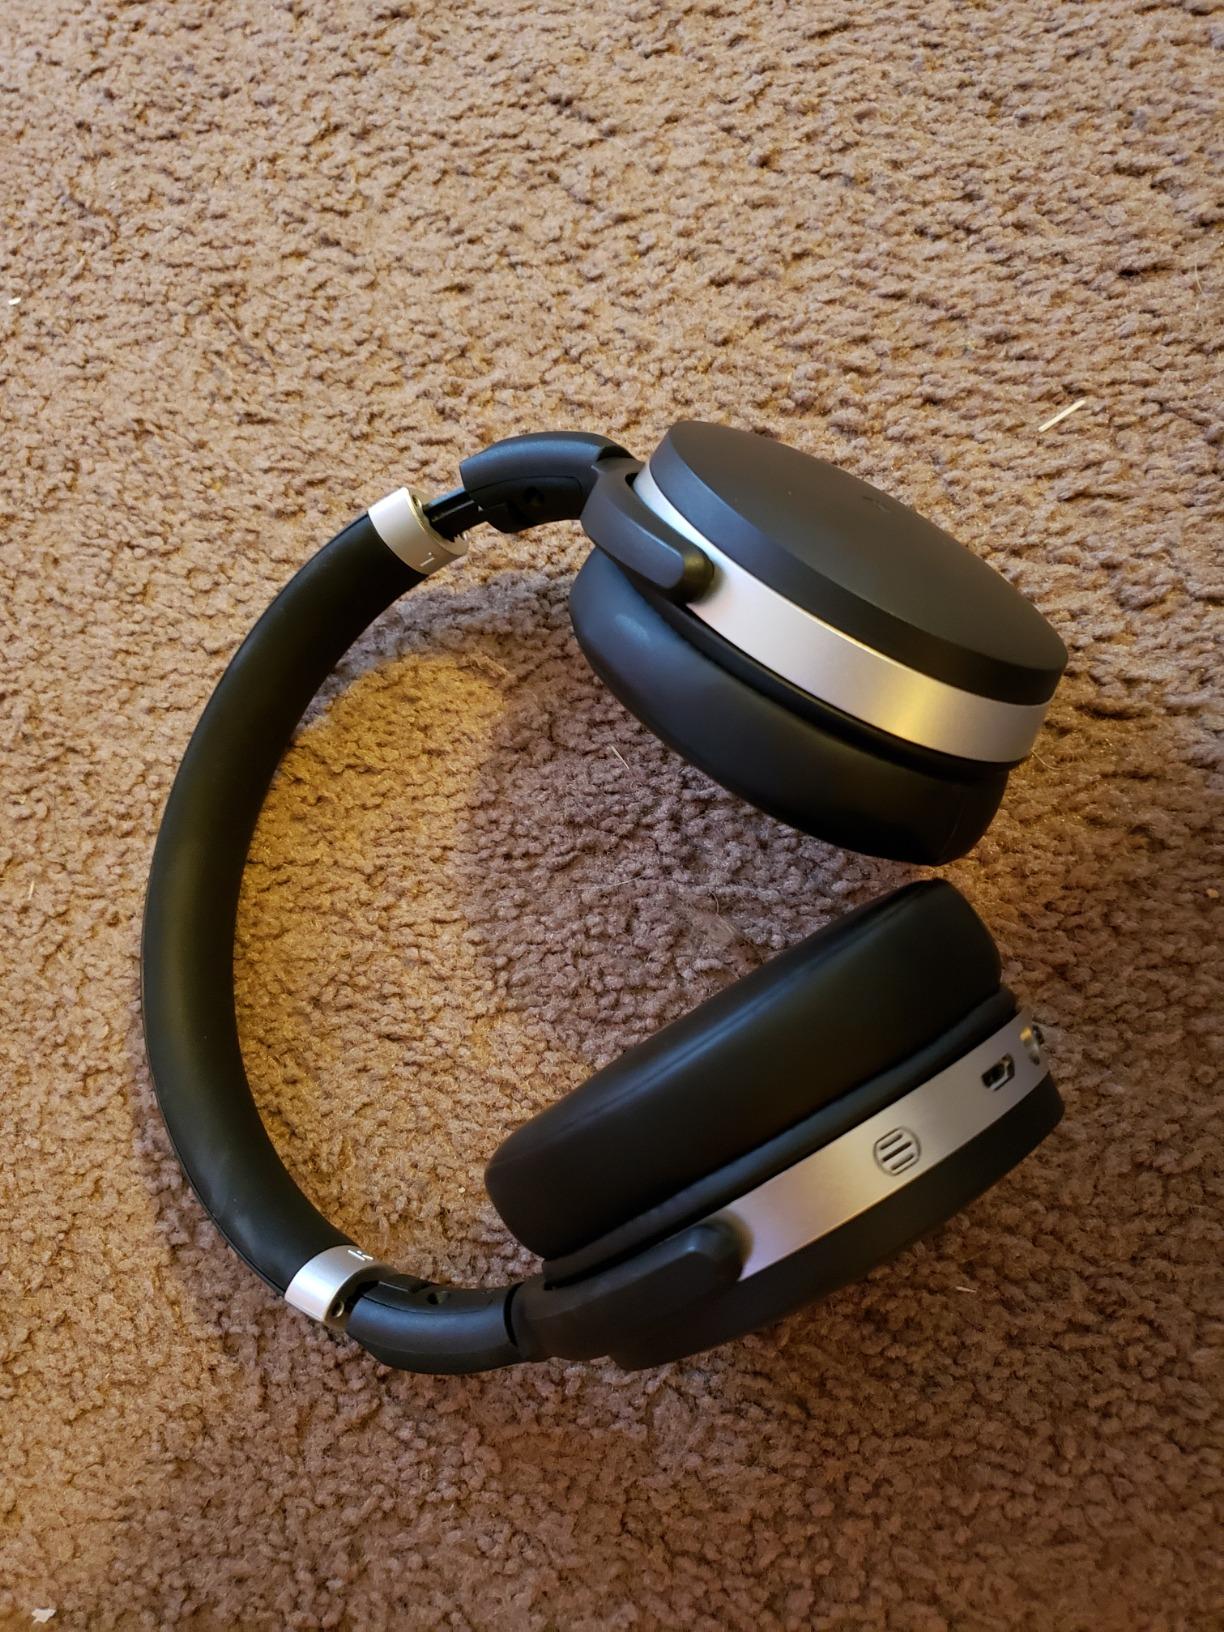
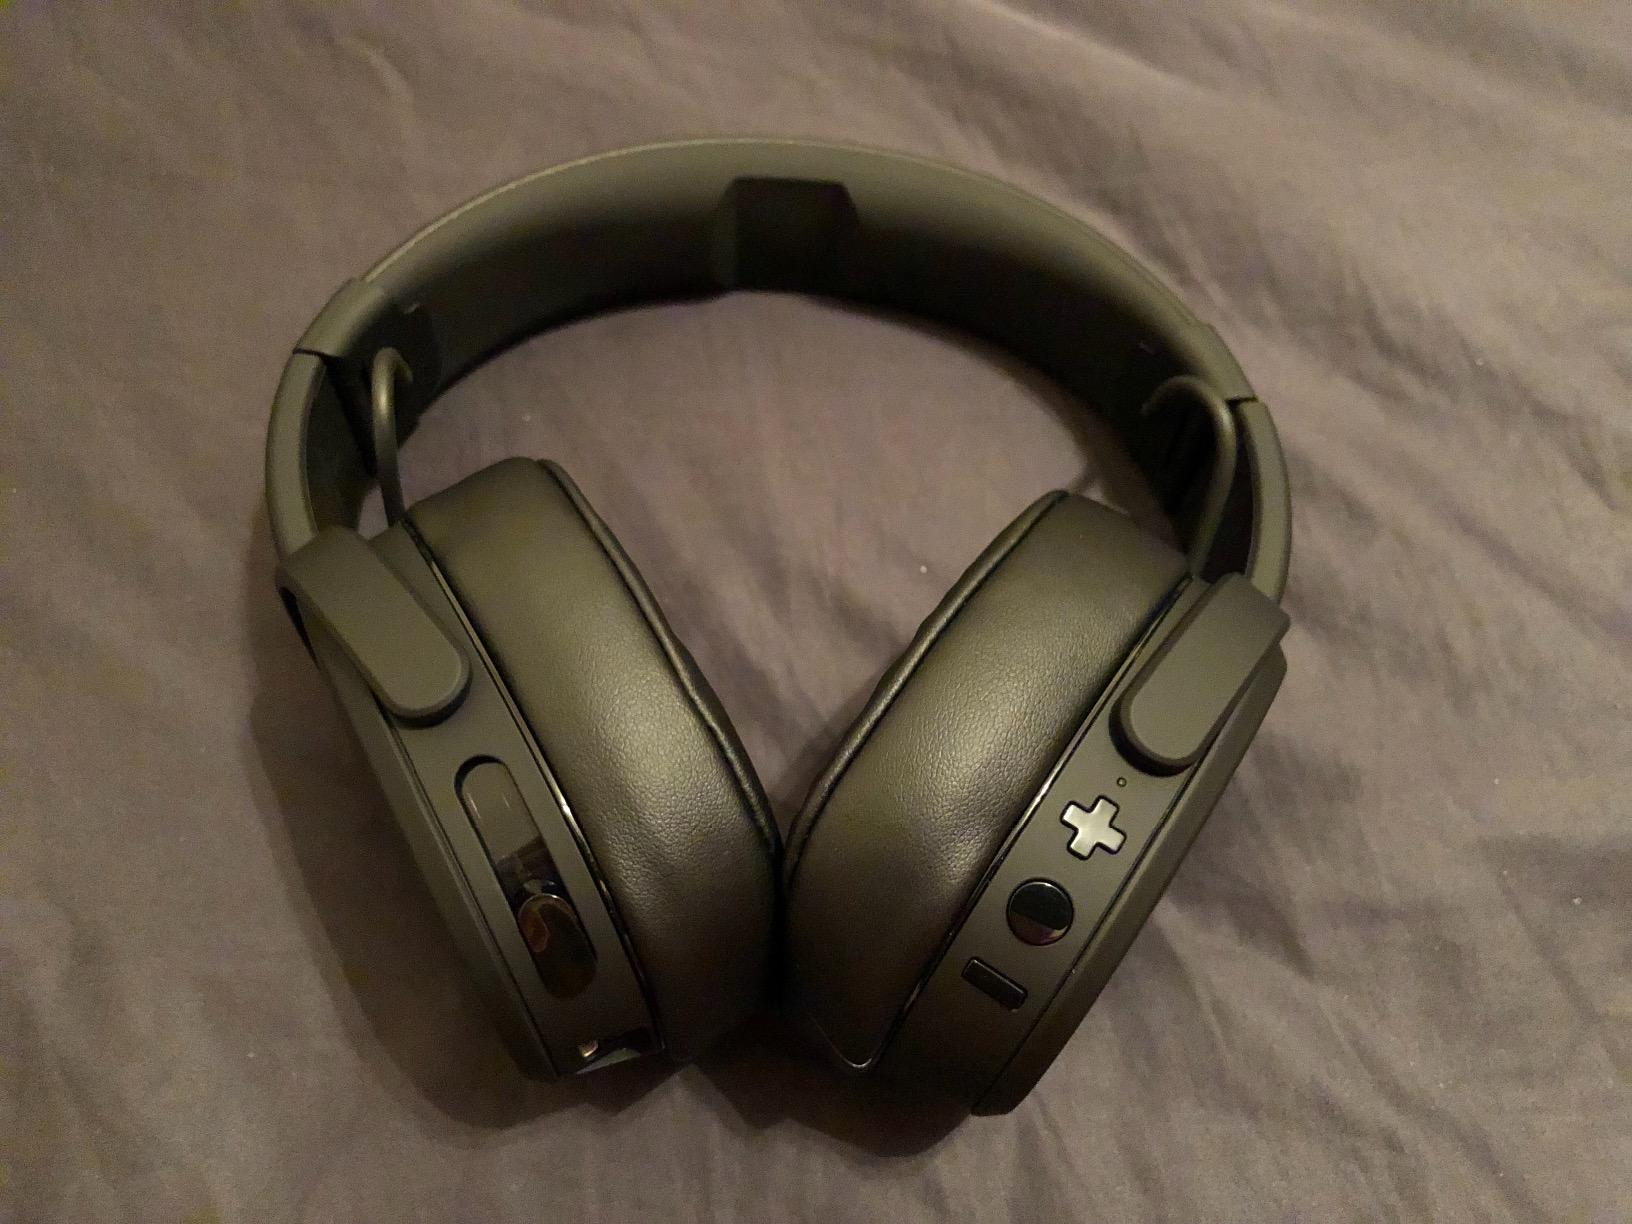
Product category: headphones
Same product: no